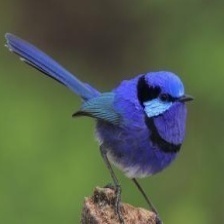
Species: SPLENDID WREN
Scientific name: MALURUS SPLENDENS